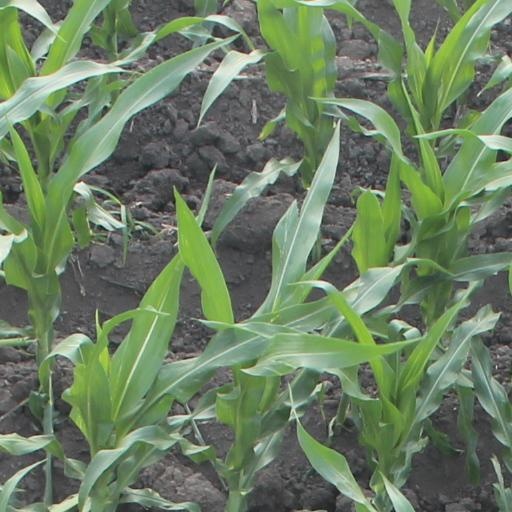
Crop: maize; corn